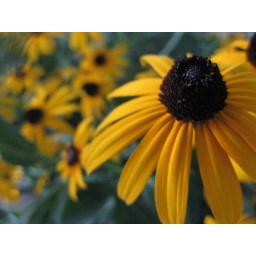
There are several beds of flowers around the campus where I work. It's such a pleasure walking by these.